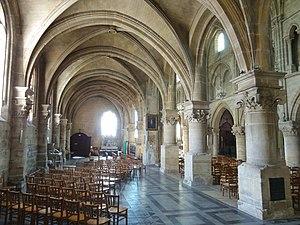
Intérieur de l'église - voir titre.
L'église Saint-Germain est une église catholique paroissiale située à Andrésy, dans les Yvelines, en France. Son noyau est un édifice gothique de plan allongé, avec un vaisseau central avec triforium et fenêtres hautes, et deux bas-côtés, le tout voûté d'ogives, et se terminant par un chevet plat. Hormis sa grande fenêtre du chevet, qui fut aménagée après coup, la période de construction de cette église de dimensions considérables et de belle facture peut être située entre la fin du XIIᵉ et le premier quart du XIIIᵉ siècle. Comme la plupart des grandes églises de la région, elle subit des modifications de structure après la guerre de Cent Ans. À partir de 1517, la moitié orientale du bas-côté sud est reconstruite, et munie de quatre petites chapelles rectangulaires, le tout dans le style gothique flamboyant. Une génération plus tard, sous le règne de François 1ᵉʳ, un agrandissement de plus grande envergure est entrepris du côté nord. Pour l'adjonction d'un vaste collatéral, presque aussi large que la nef et son bas-côté sud réunis, l'ancien bas-côté nord est démoli, et l'élévation septentrionale du vaisseau central est successivement reprise en sous-œuvre.